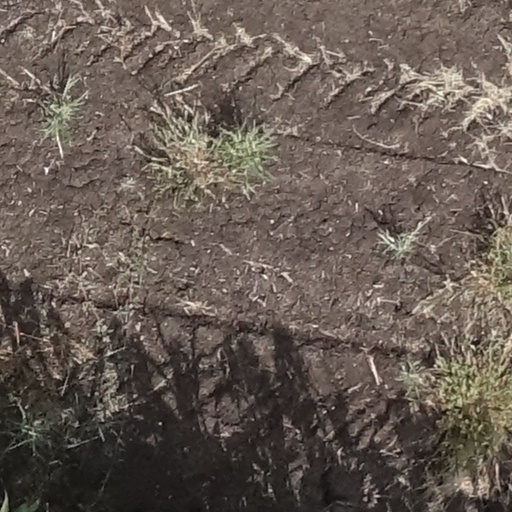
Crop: sorghum